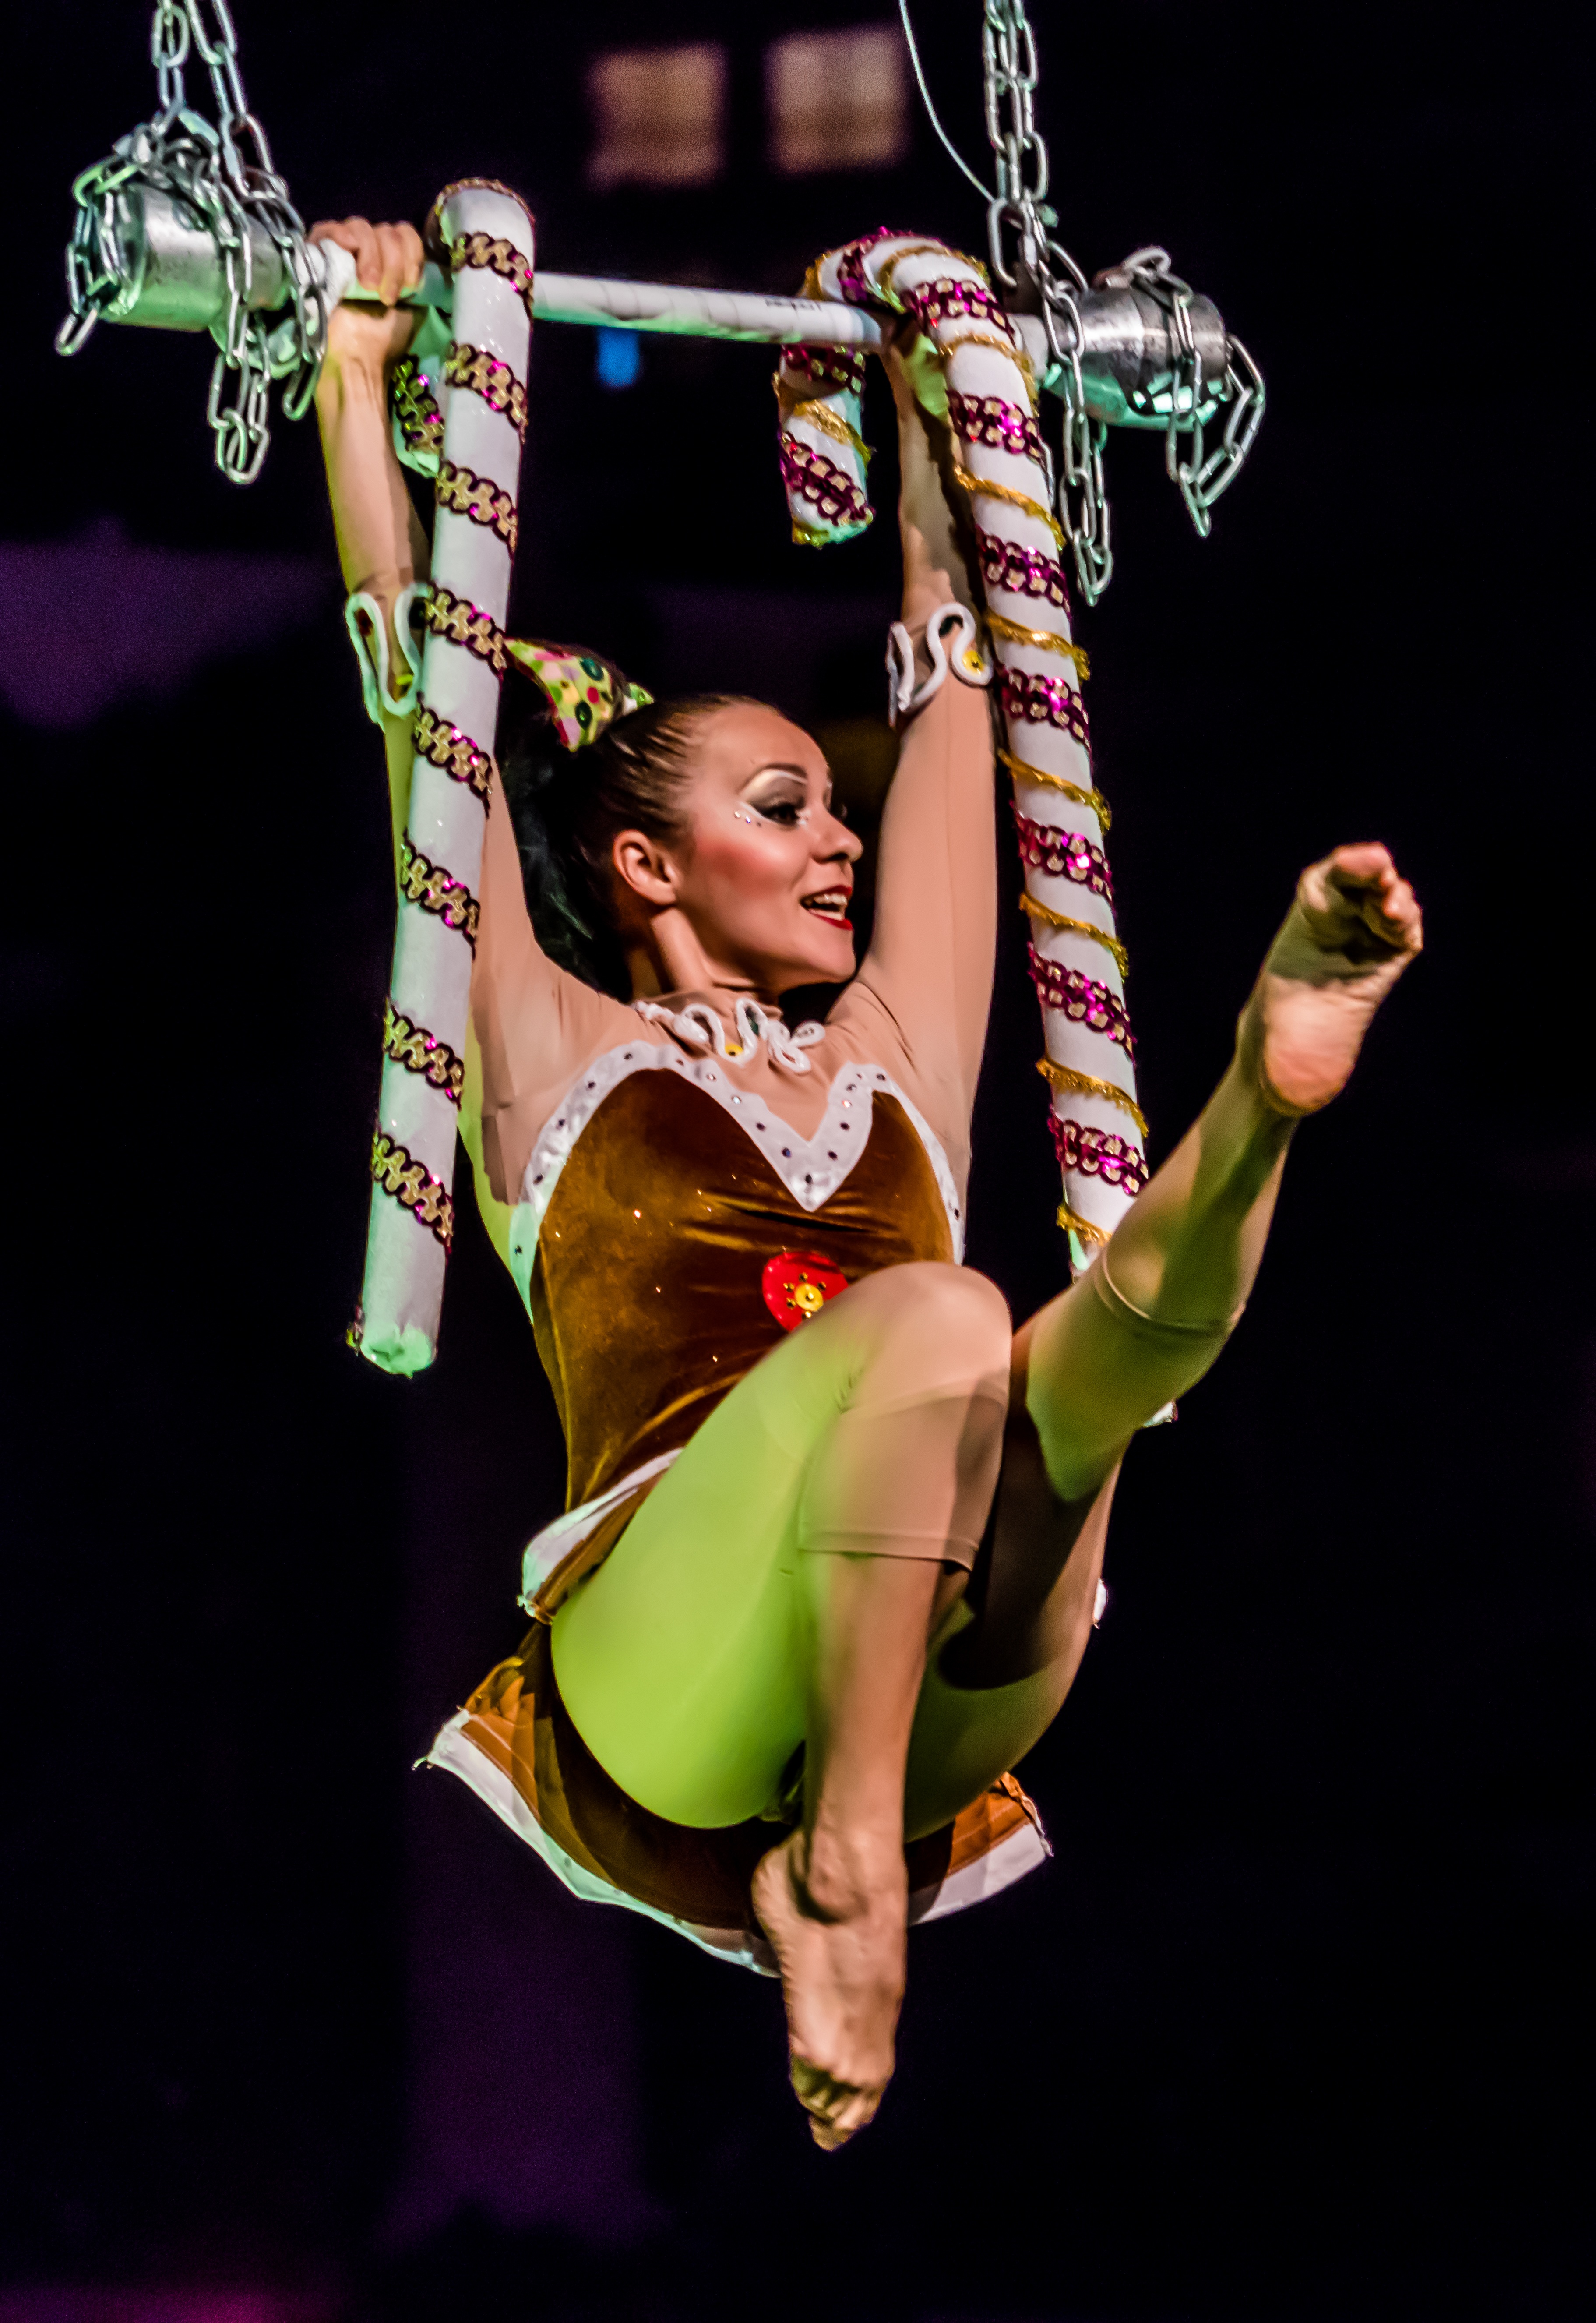
person, people, girl, woman, sport, air, flying, female, show, performer, exercise, fitness, swing, performance art, stage, sports, performance, event, circus, acrobat, acrobatics, entertainment, gymnastics, performing arts, aerialist, basketball moves, trapeze